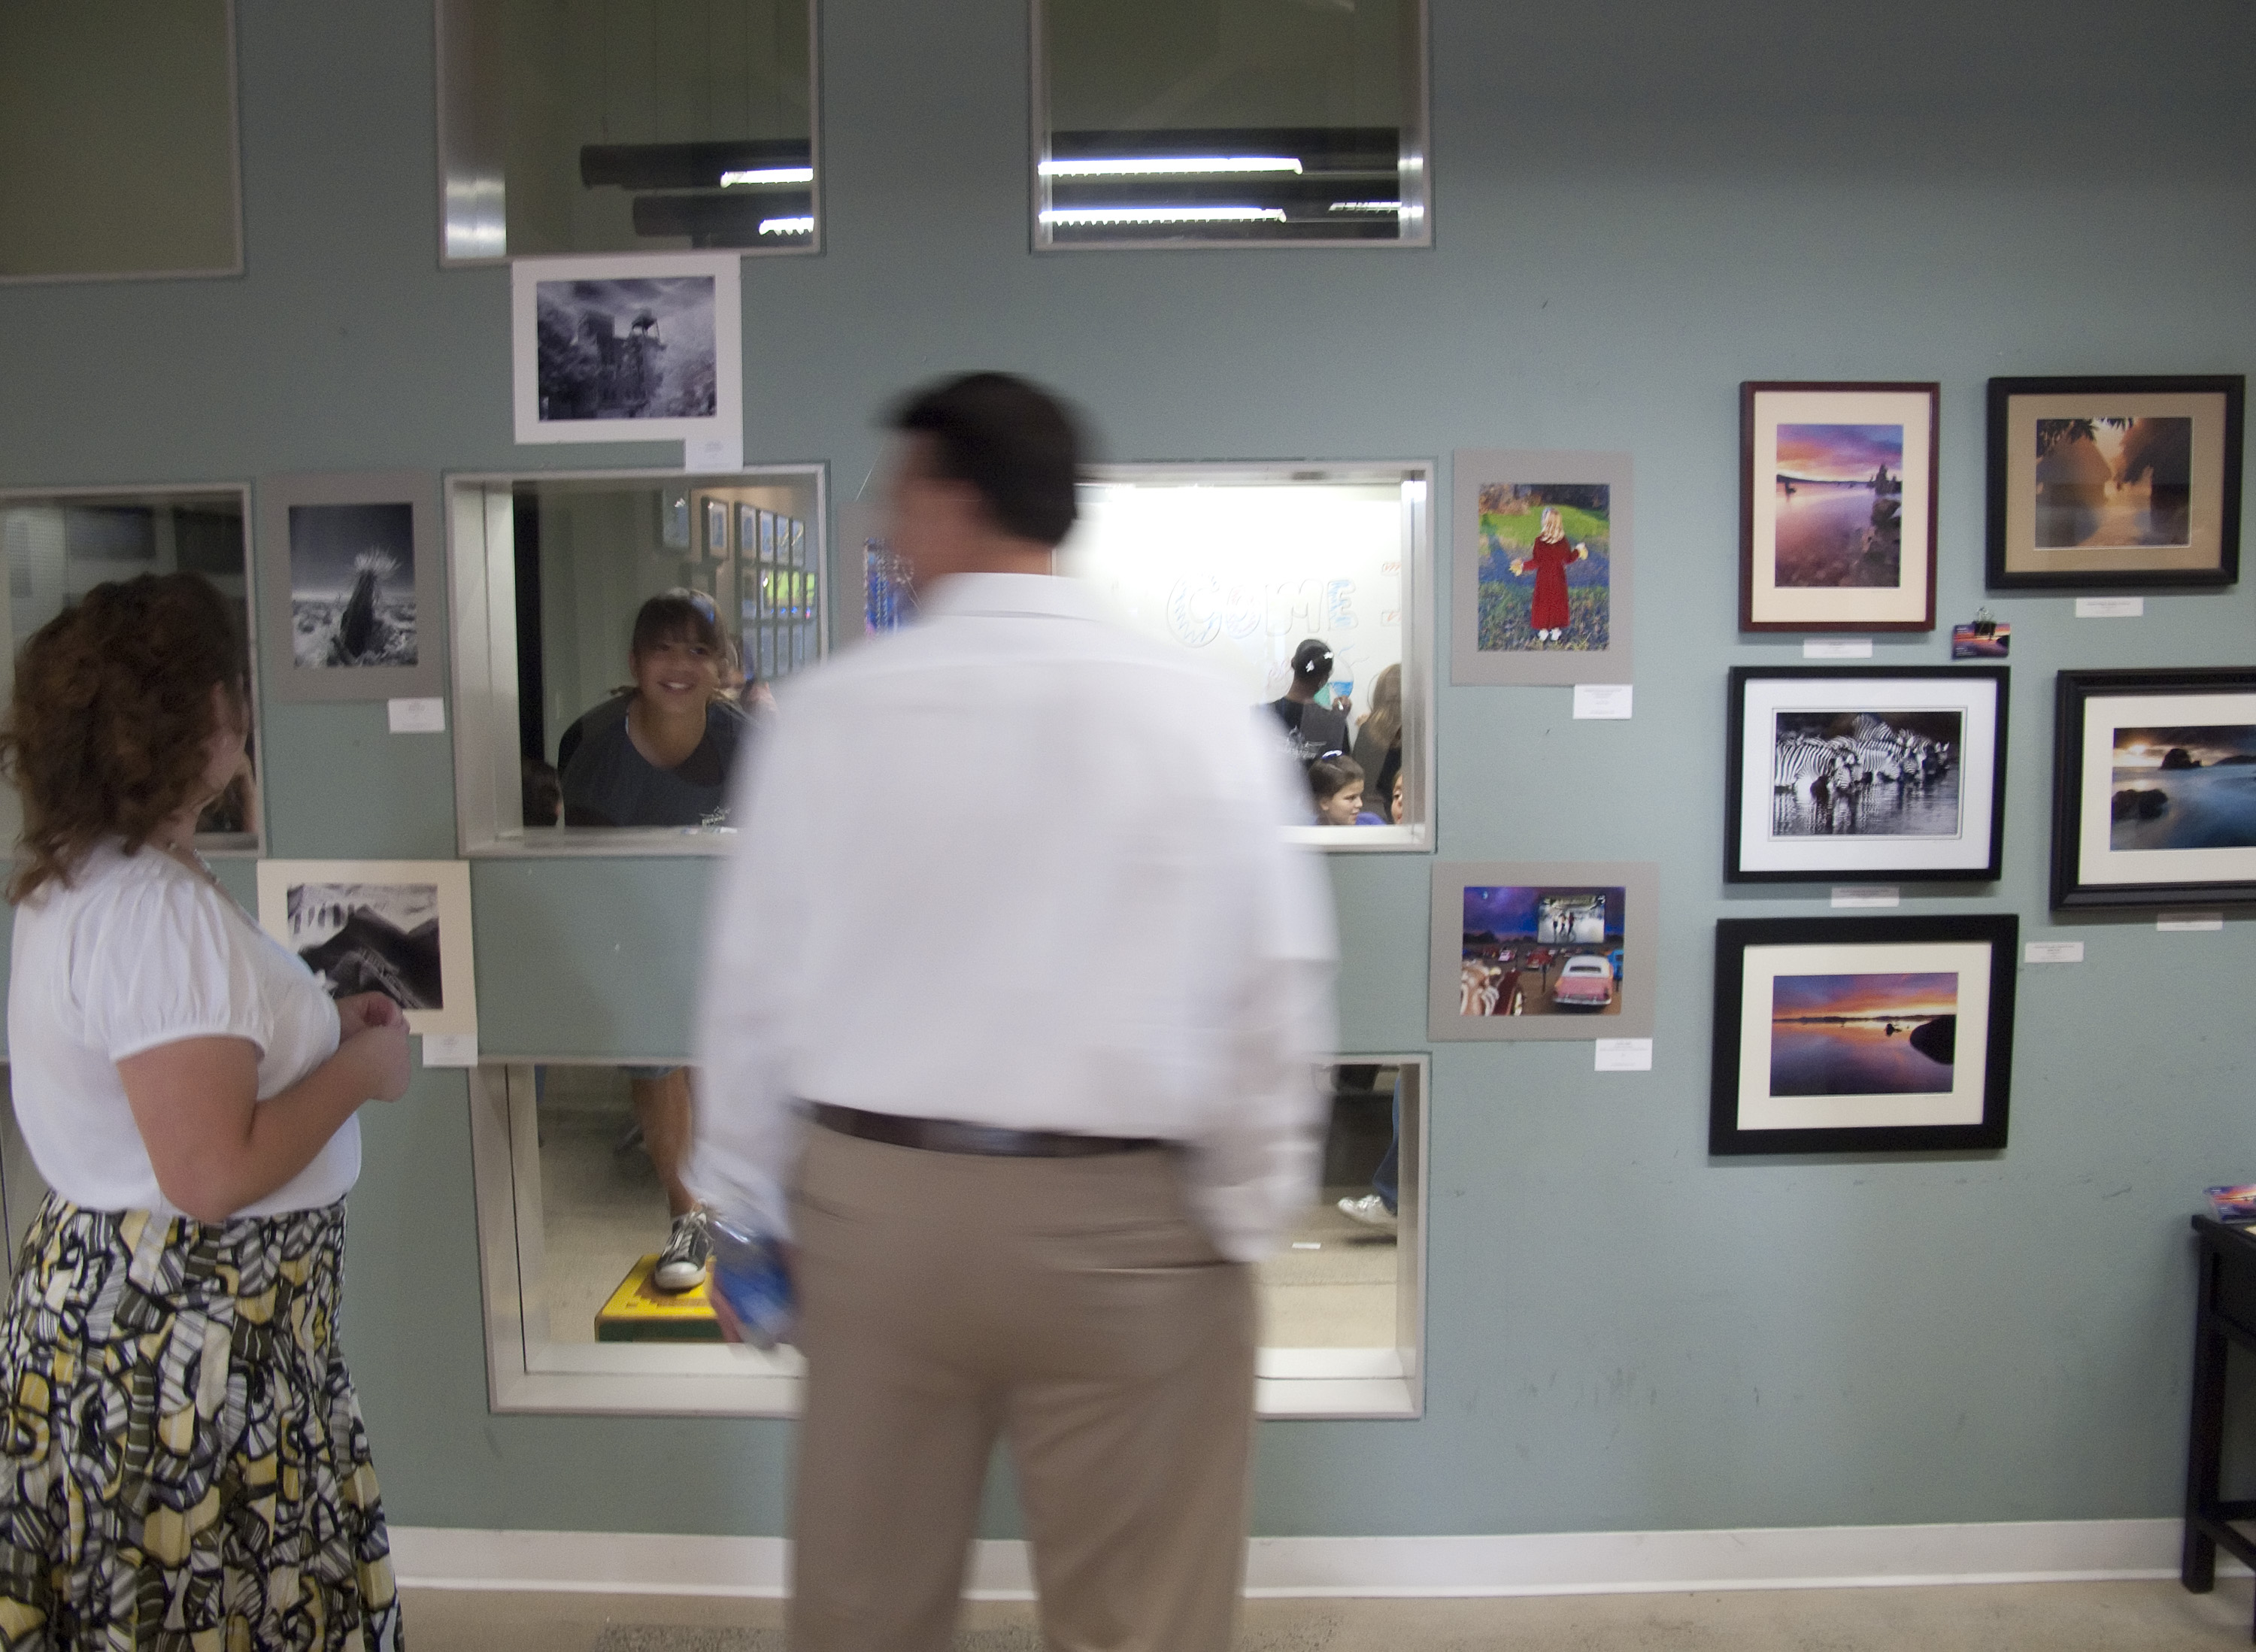
art, design, tourist attraction, exhibition, art exhibition